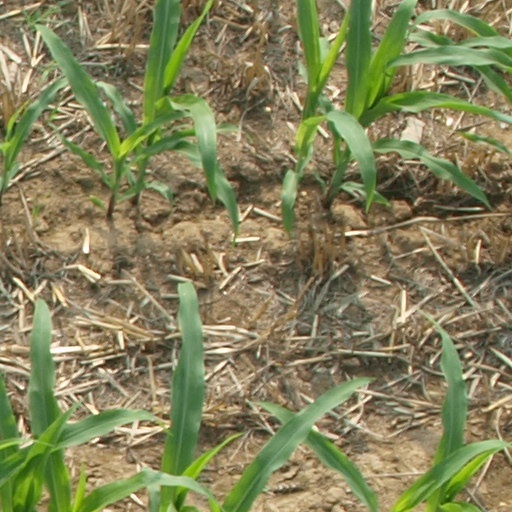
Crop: maize; corn